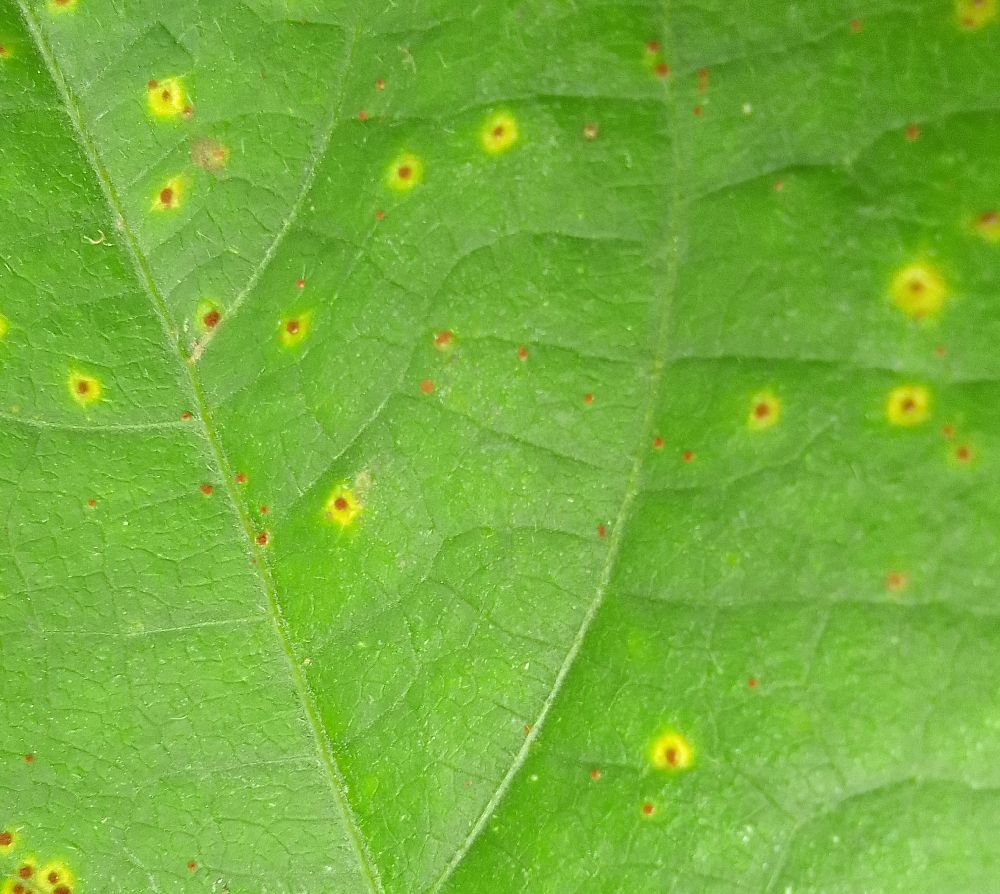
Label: rust